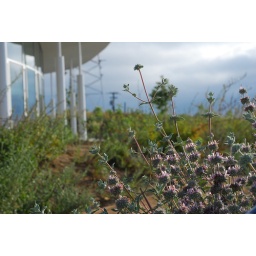
The plants in the foreground are native ground cover. I don't think I've seen them much before in LA.